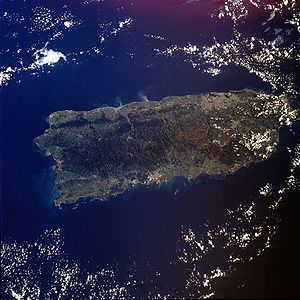
STS-34 / Missionen
STS-34 var Atlantis femte rumfærge-mission.